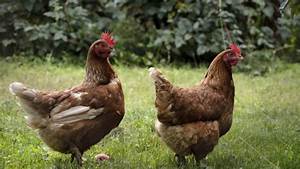
Label: chicken